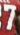
Number: 7